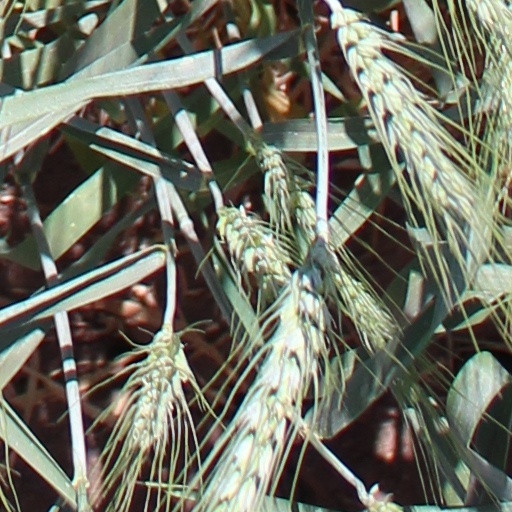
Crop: wheat